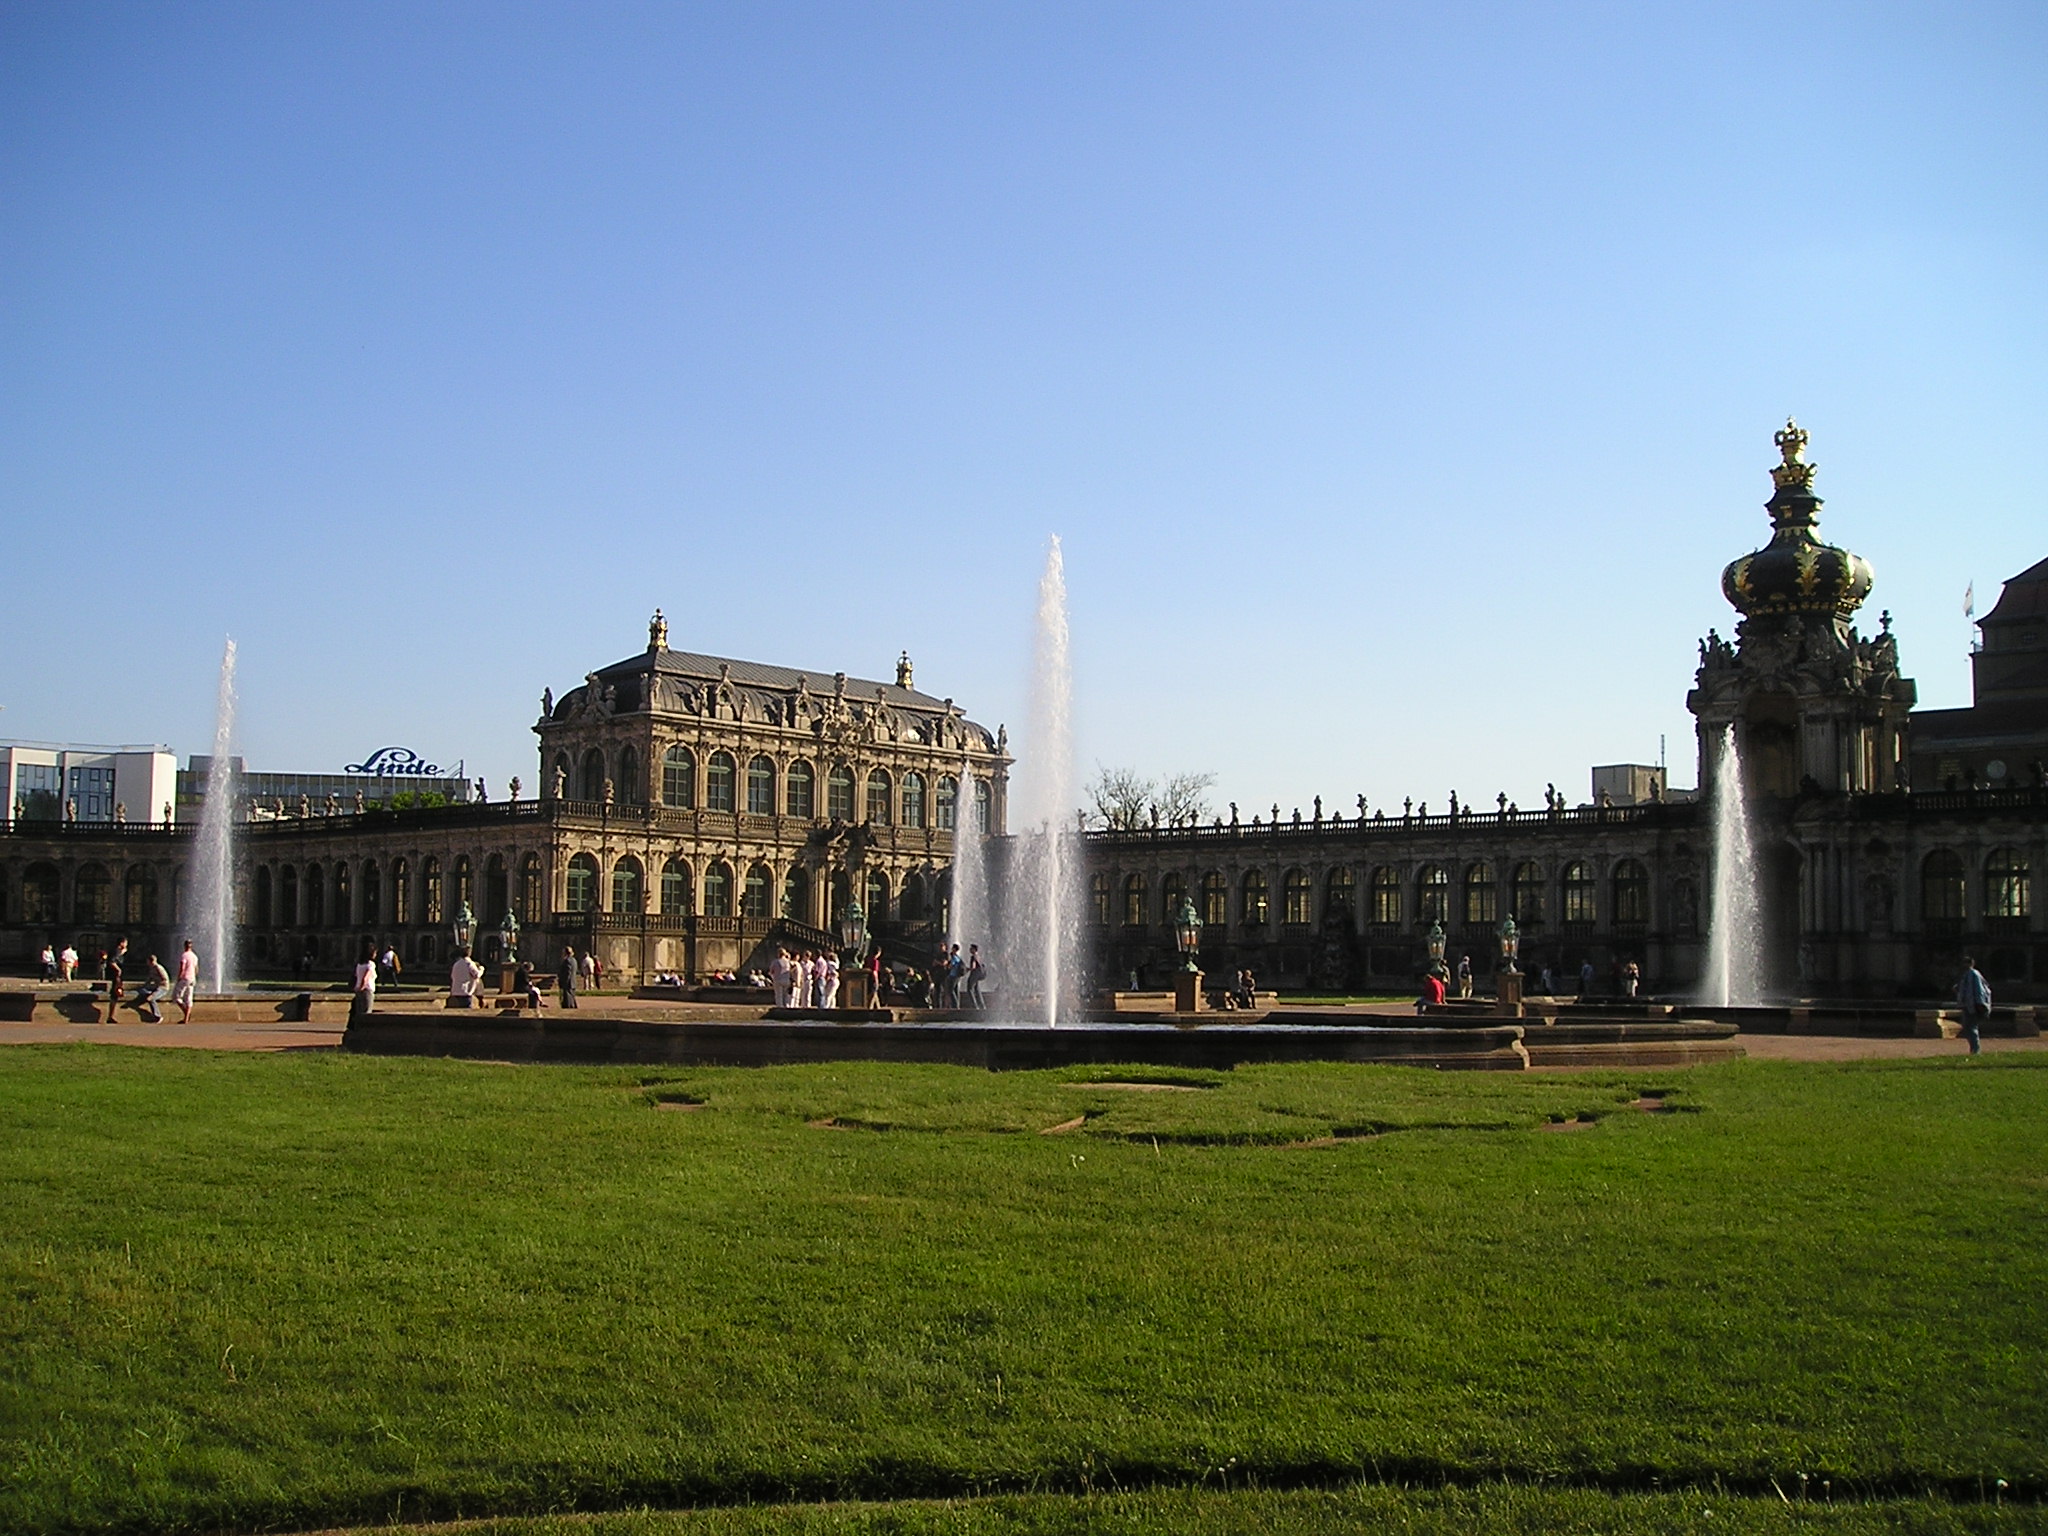
building, chateau, palace, city, monument, cityscape, park, landmark, tourism, memorial, germany, town square, dresden, stately home, urban area, human settlement